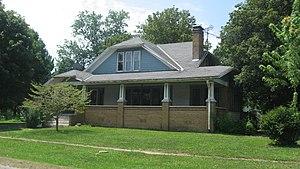
Brownstown est un village du comté de Fayette dans l'Illinois, aux États-Unis. Il est situé au centre du comté, entre Vandalia, à l'ouest et St. Elmo à l'est. Le village est incorporé le 26 janvier 1910.